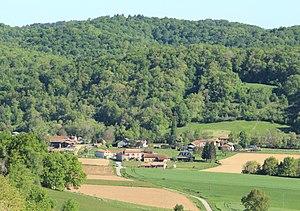
Osmets (Hautes-Pyrénées)
Osmets est une commune française située dans le département des Hautes-Pyrénées, en région Occitanie.